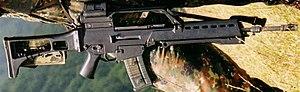
Heckler & Koch est une firme d'armement allemande qui produit en particulier les pistolets mitrailleurs MP5, MP7 et HK UMP, les fusils d'assaut HK G36, HK G3 et HK 416, et le fusil de précision PSG-1.